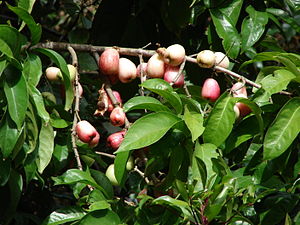
Kryddernellike-slægten
Syzygium malaccense
Syzygium malaccense
Kryddernelliker er en slægt af stedsegrønne træer og bukser i Myrte-familien. Slægten omfatter at 1200-1800 arter, udbredt fra Afrika, Madagascar over det sydlige Asien til det østlige Stillehav. Den største artsrigdom forekommer fra Malaysia til det nordøstlige Australien.